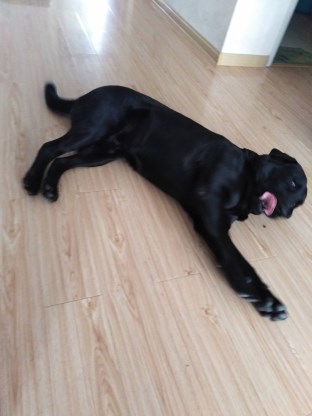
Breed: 3580-n000122-Labrador_retriever